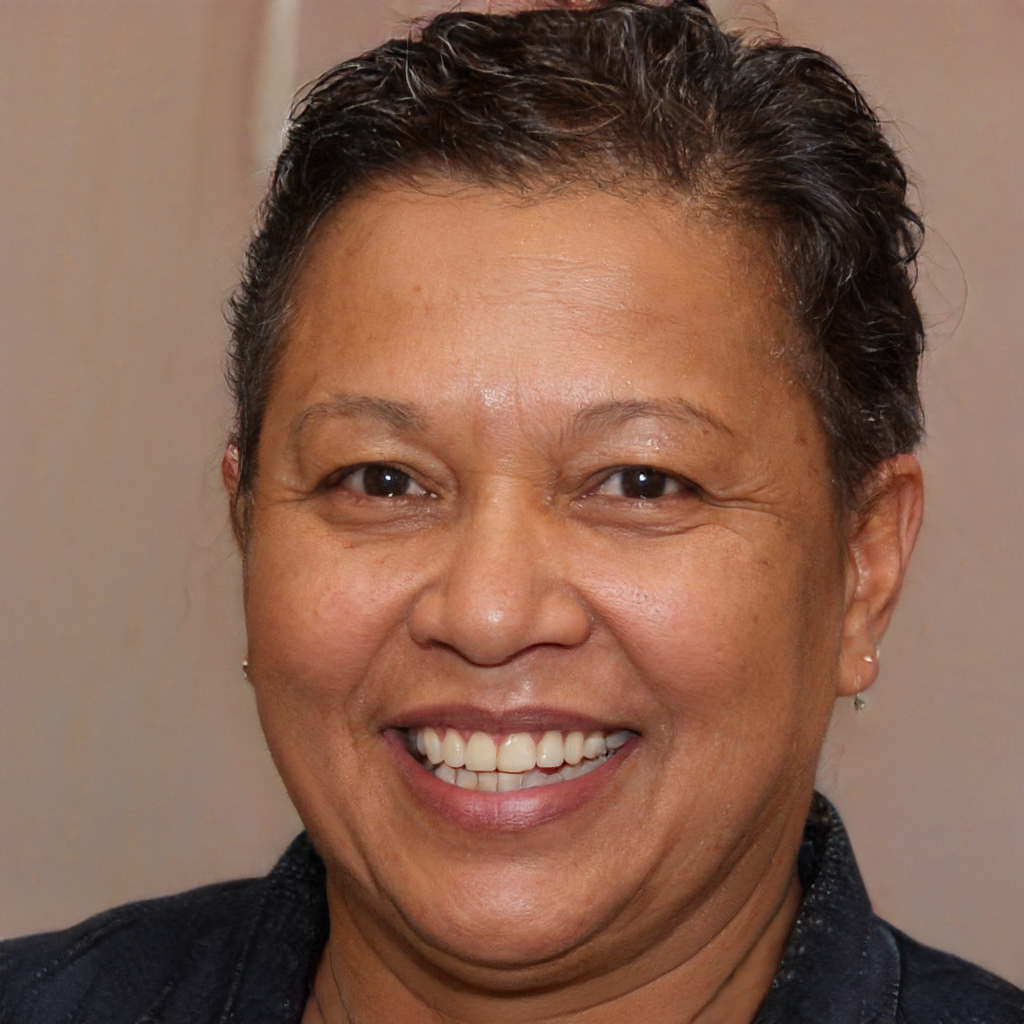
Gender: Female